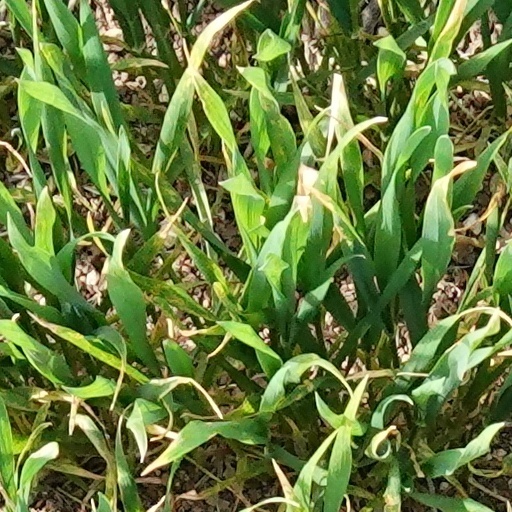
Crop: wheat